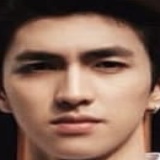
diễn viên Bình An